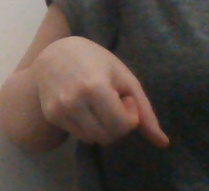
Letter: waw